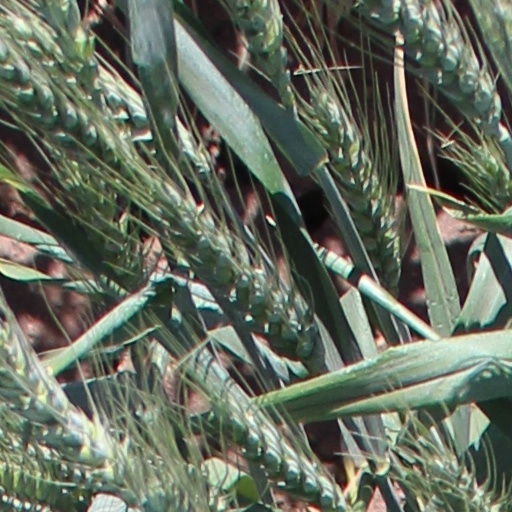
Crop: wheat